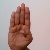
The image shows a hand gesture representing the letter 'B' in Indian Sign Language.